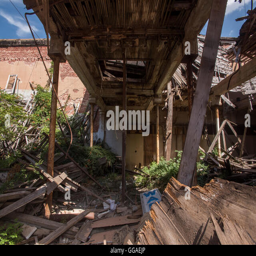
a decaying building that once housed retail has been bought and will be turned into offices